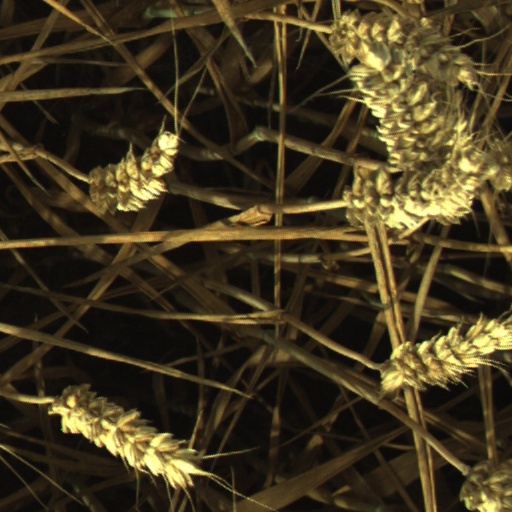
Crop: wheat